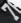
Number: 7